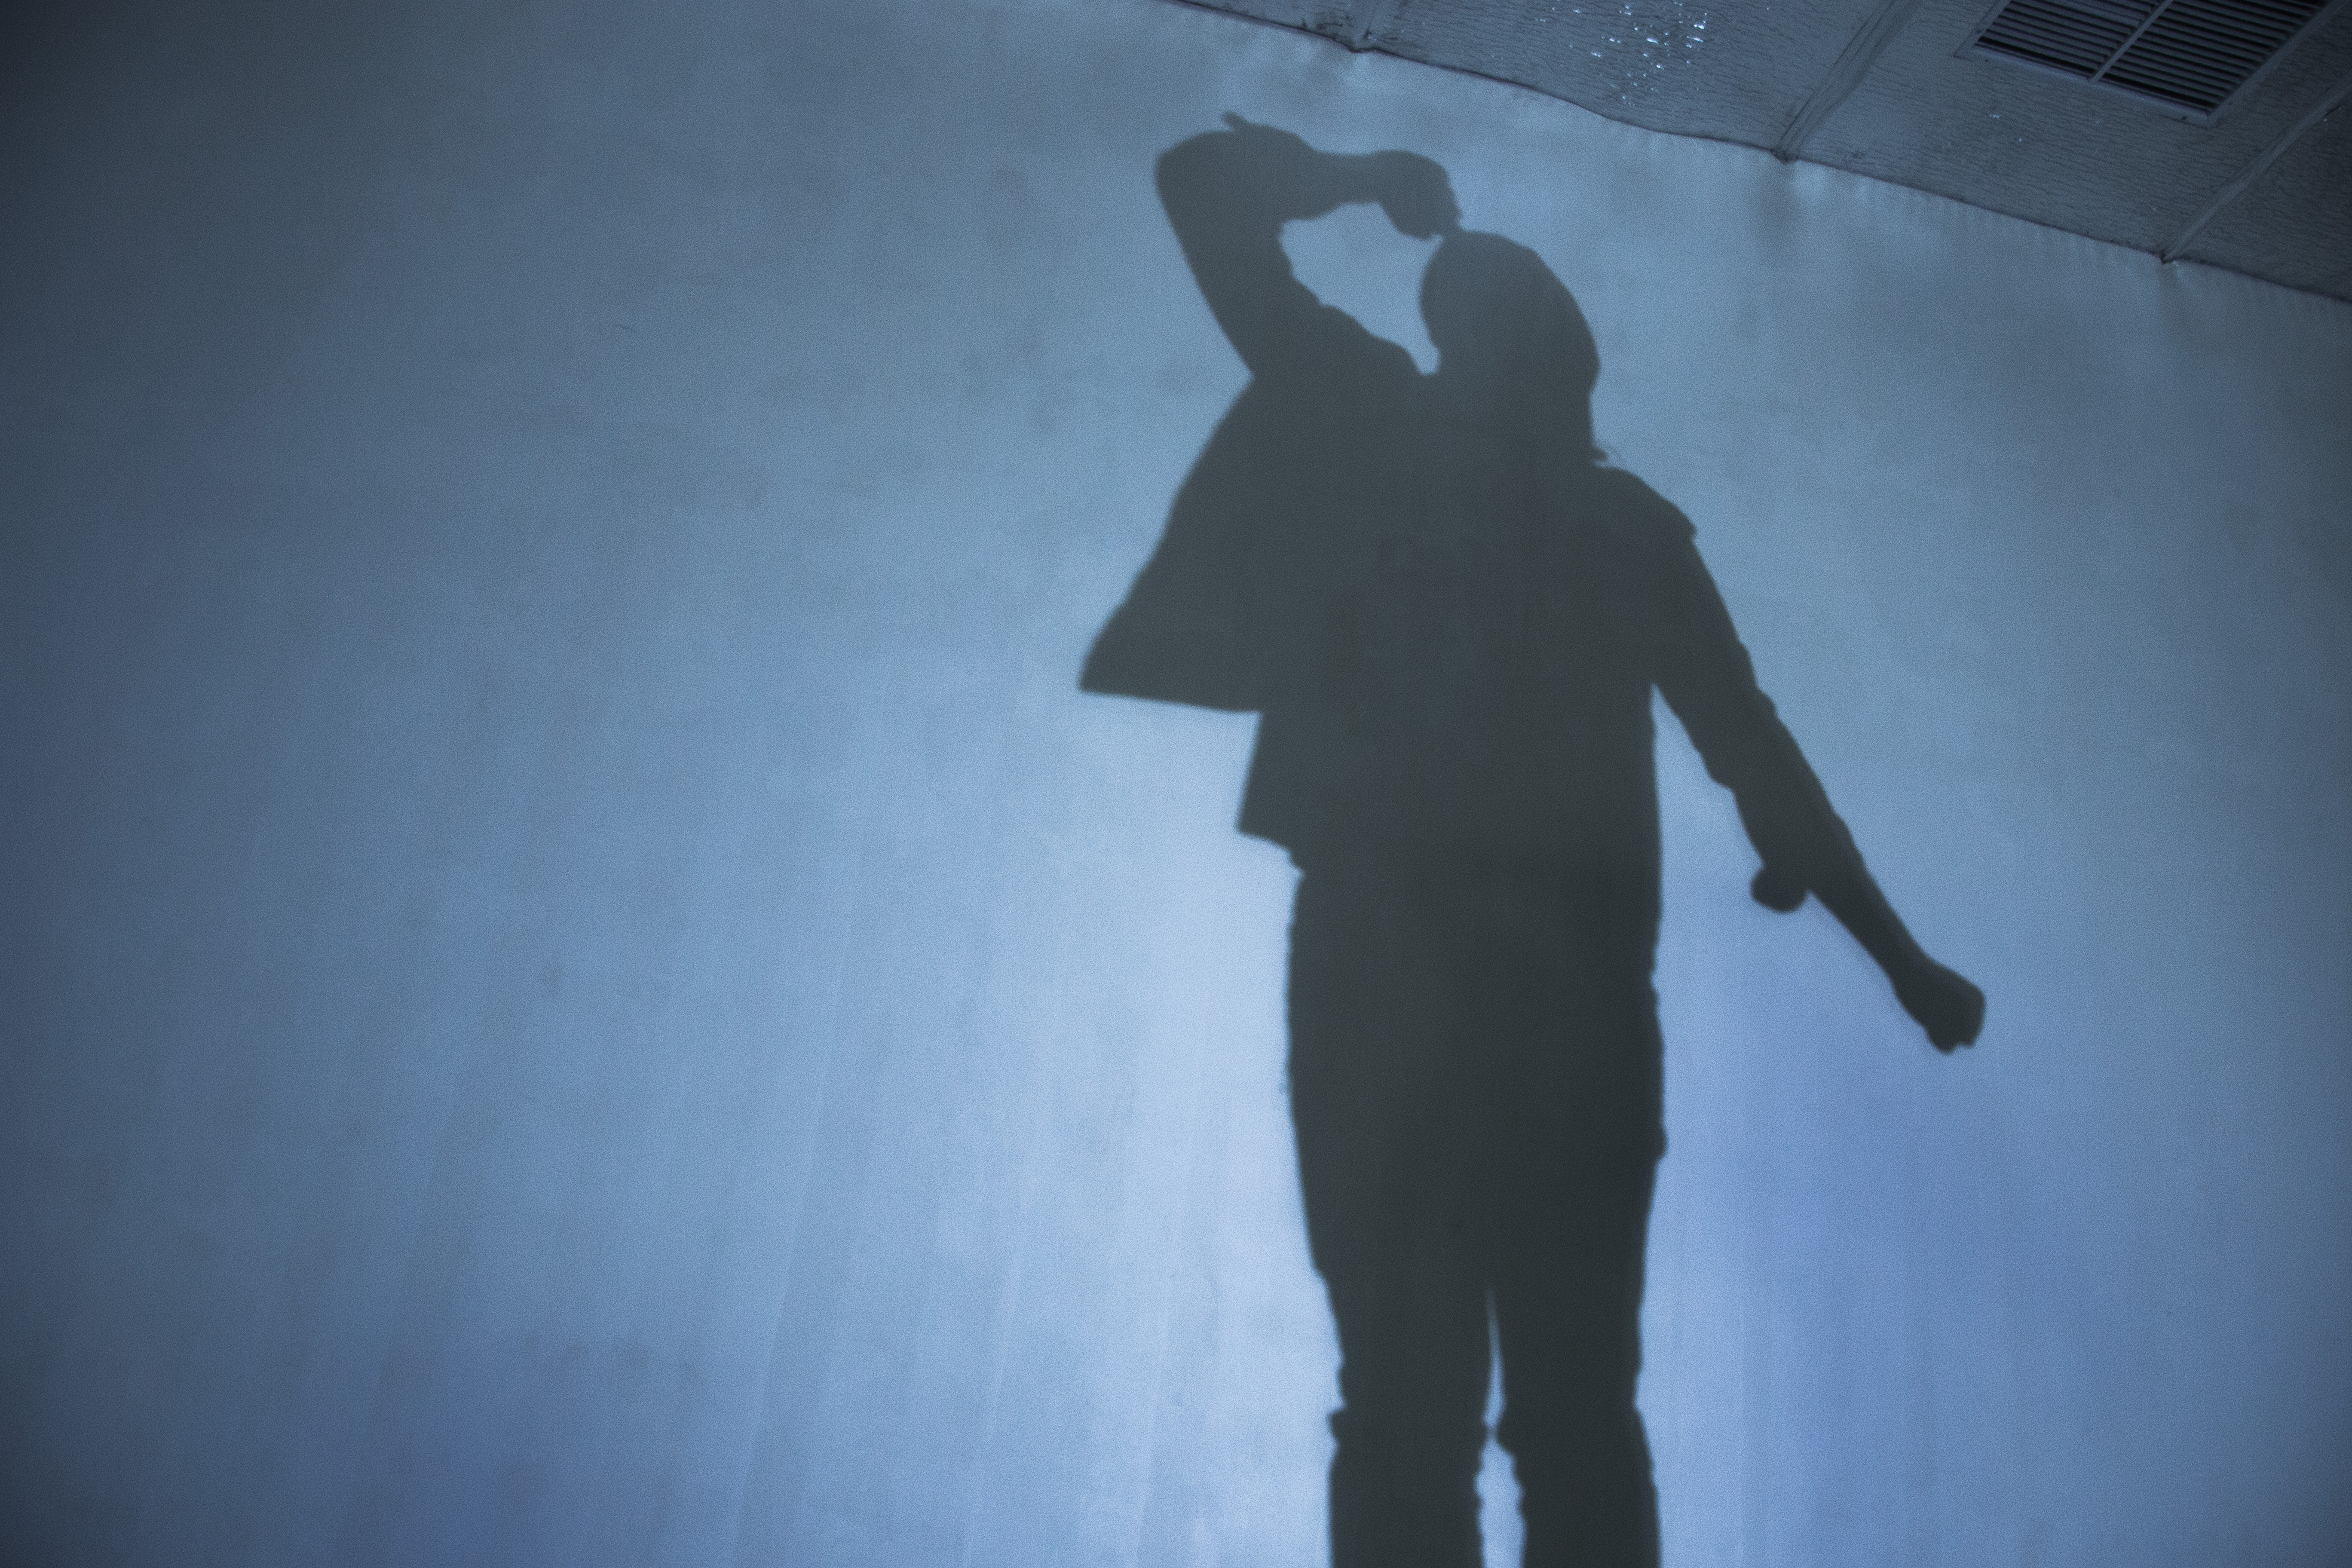
nature, shadow, black, standing, blue, atmospheric phenomenon, sky, backlighting, wall, silhouette, human, cloud, photography, darkness, hand, Tints and shades, art